Hashim Peer Dastagir

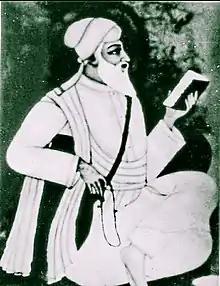
Sayyadna Hashim Peer Dastagir

Hashim Peer Dastagir (Arabic: هاشم پیر دستگیر) was an Indian Sufi saint belonging to the Qadri Shattari order. His shrine is in Bijapur, Karnataka, India.